Utah Transit Authority

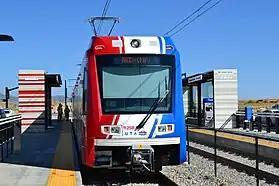
A Red Line TRAX train stationed at Daybreak Parkway station

Population growth and accompanying congestion led to the study of the feasibility of light rail in the Salt Lake Valley in the early 1990s. A 1993 initiative to use tax revenues to purchase an underutilized rail corridor for potential light rail use was rejected by Salt Lake County voters. The County Commission opposed increasing taxes for light rail and even hired a lobbyist to this end. Nonetheless, the Utah Transit Authority moved forward and was able to make the purchase using other available funds.